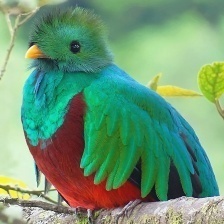
Species: QUETZAL
Scientific name: PHAROMACHRUS MOCINNO